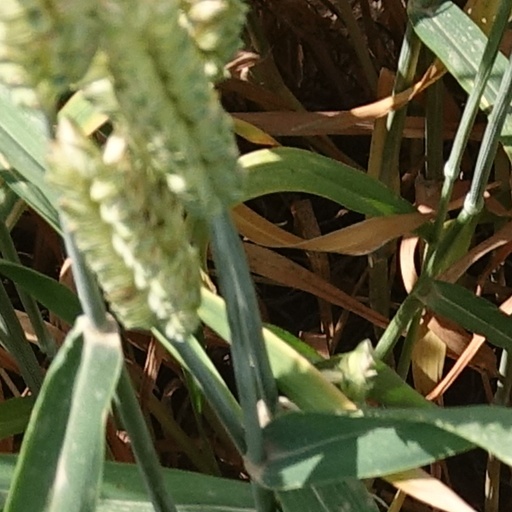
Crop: wheat